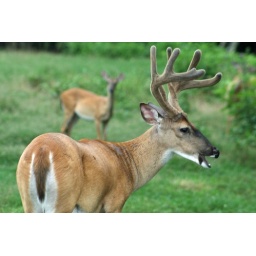
white tail buck with doe in back ground